Tiffani Thiessen

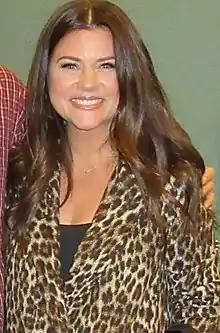
Thiessen in 2018

Tiffani Amber Thiessen (born January 23, 1974) is an American actress. Her roles as Kelly Kapowski on NBC's "Saved by the Bell" (1989–1993) and its spin-off media, and as Valerie Malone on Fox's "Beverly Hills, 90210" (1994–98) established her as a teen idol of the 1990s. As an adult, she has played Wilhemina 'Billie' Chambers in Fox's "Fastlane" (2002–2003), Natasha Drew in ABC's "What About Brian" (2007), Elizabeth Burke in USA Network's "White Collar" (2009–2014), and Lori Mendoza in Netflix's "Alexa & Katie" (2018–2020). For the latter, she earned a Daytime Emmy Award nomination.